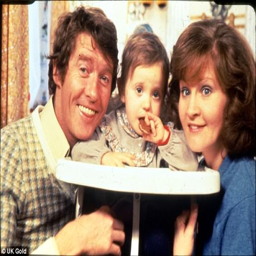
iconic : tv sitcom ran and focused on the person and his tolerant wife , through his various , unsuccessful attempts to hold down a job .